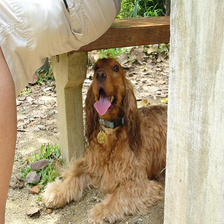
Species: dog
Breed: english cocker spaniel